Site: brandenburg
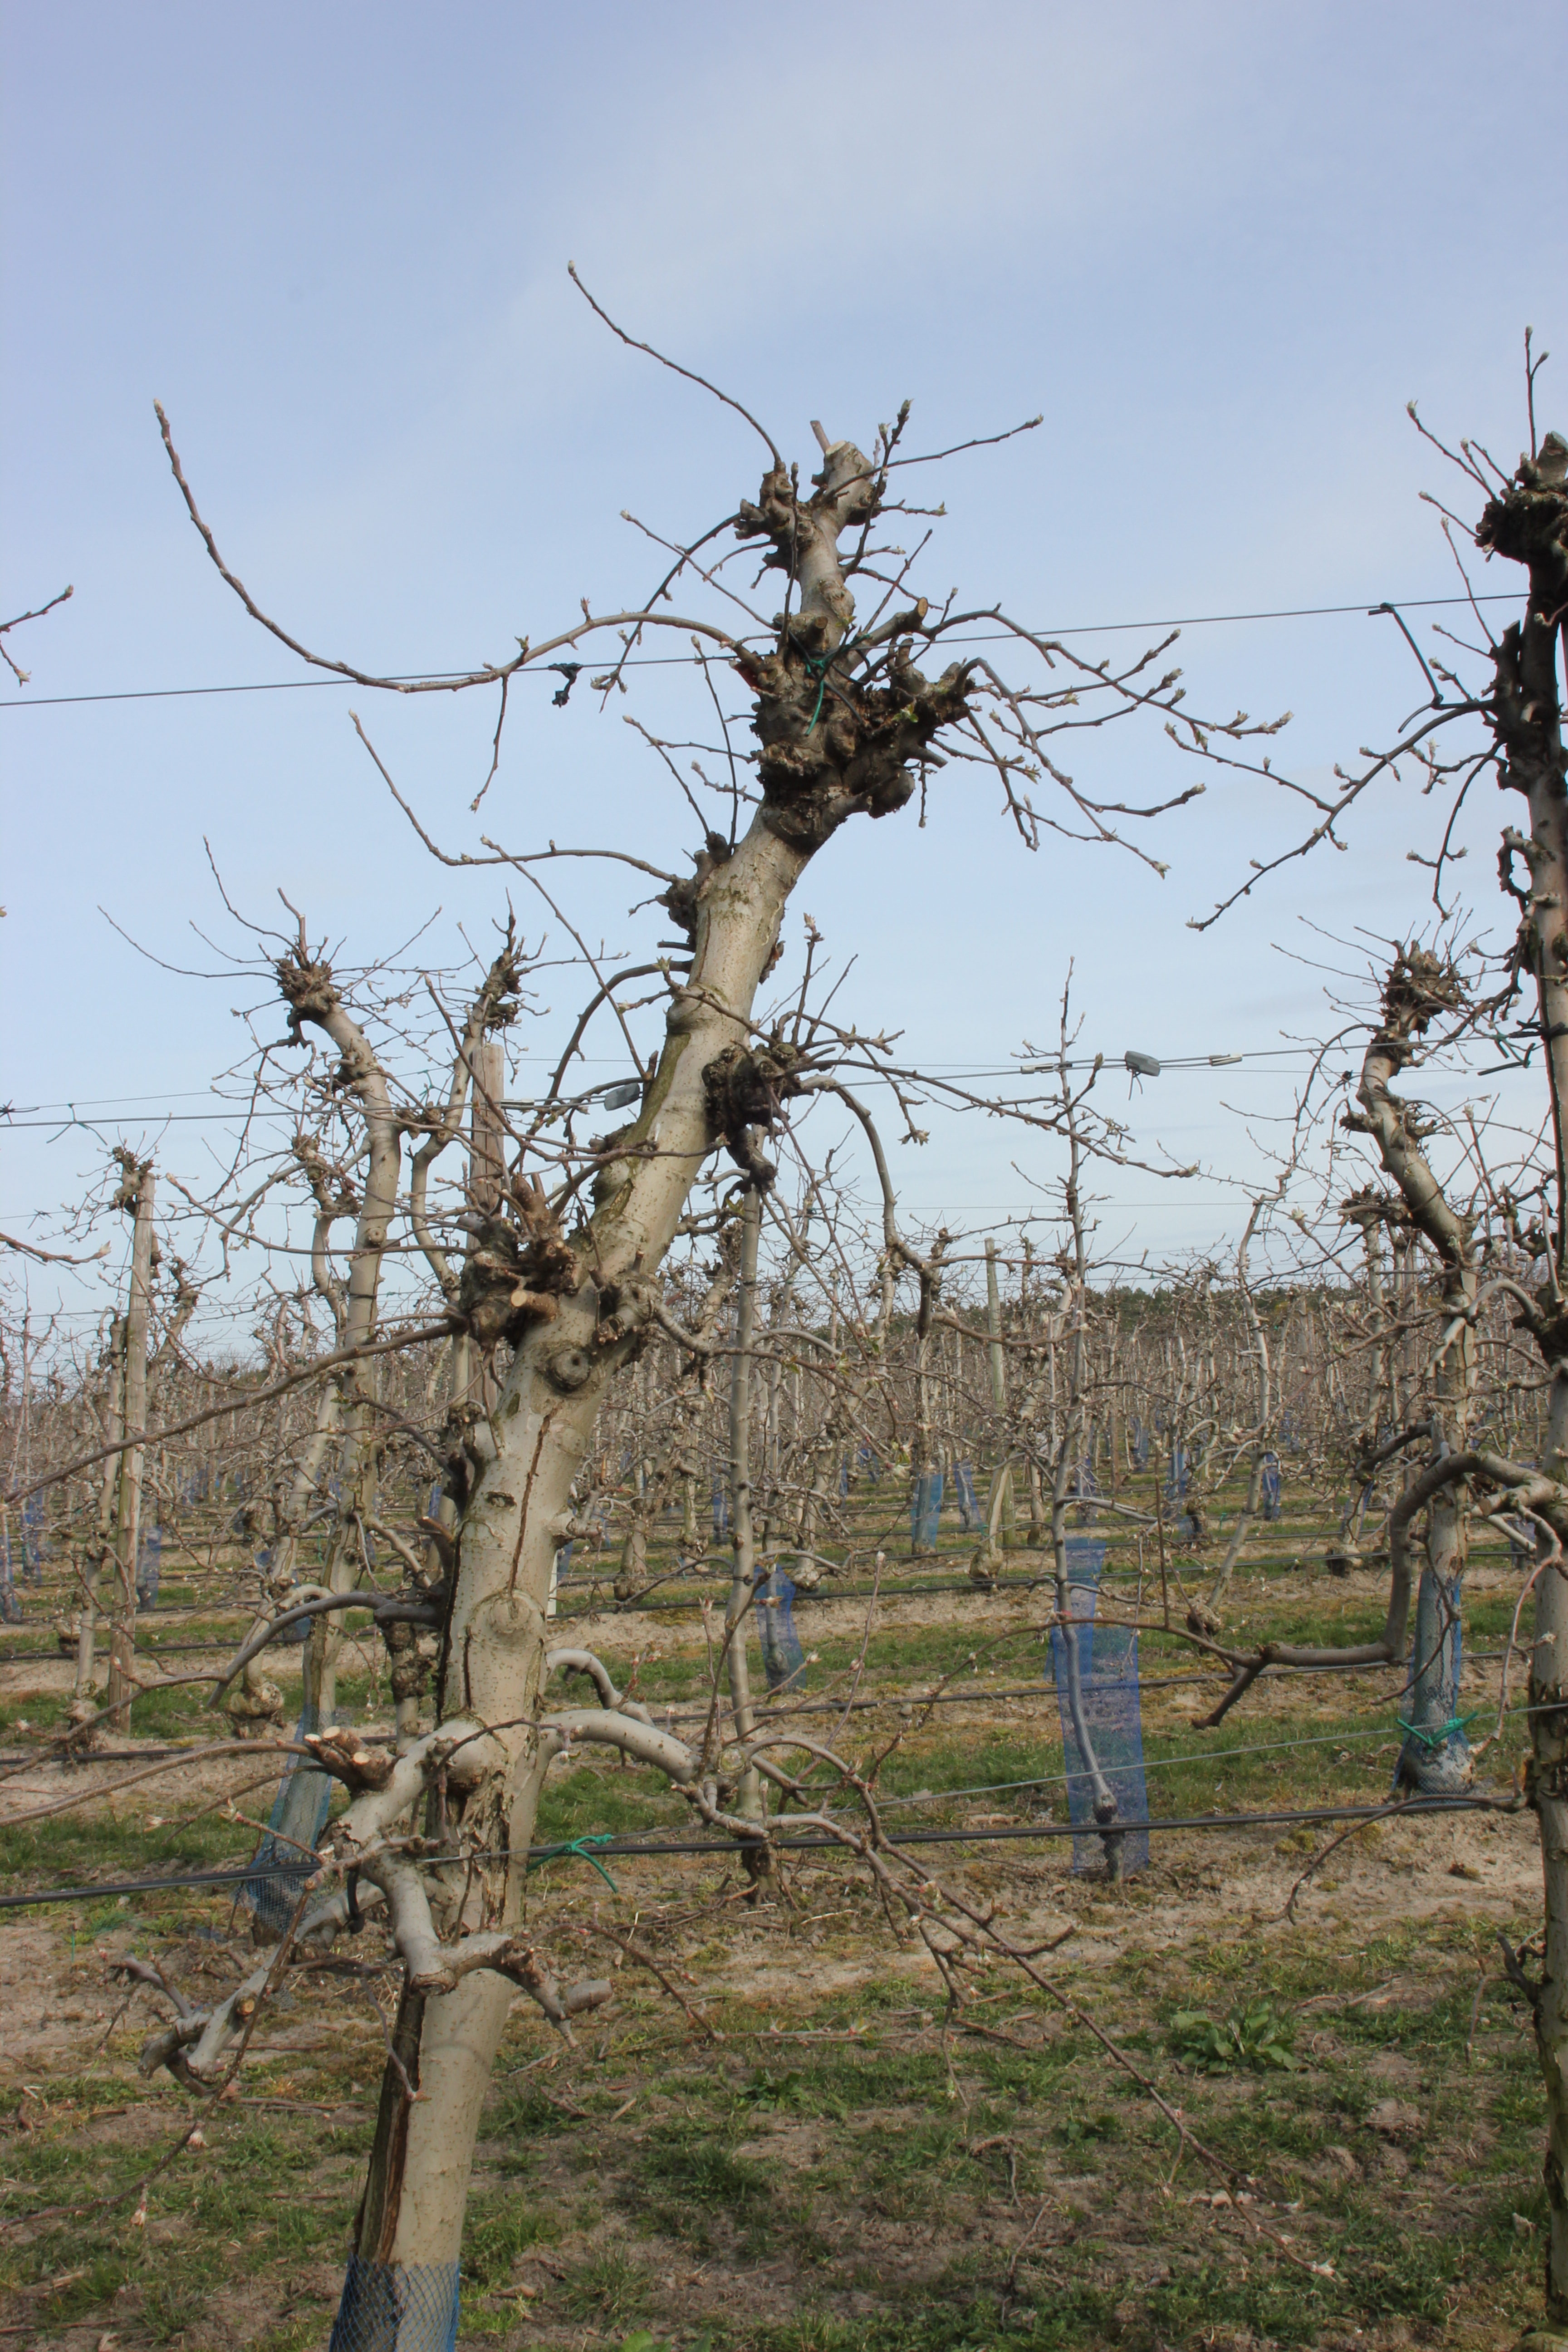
Growth stage (BBCH 54): Inflorescence emergence